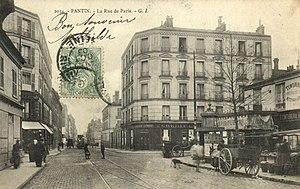
Pantin.Rue de Paris.Charette
La rue de Paris est une rue à la limite de Bobigny et de Noisy-le-Sec.